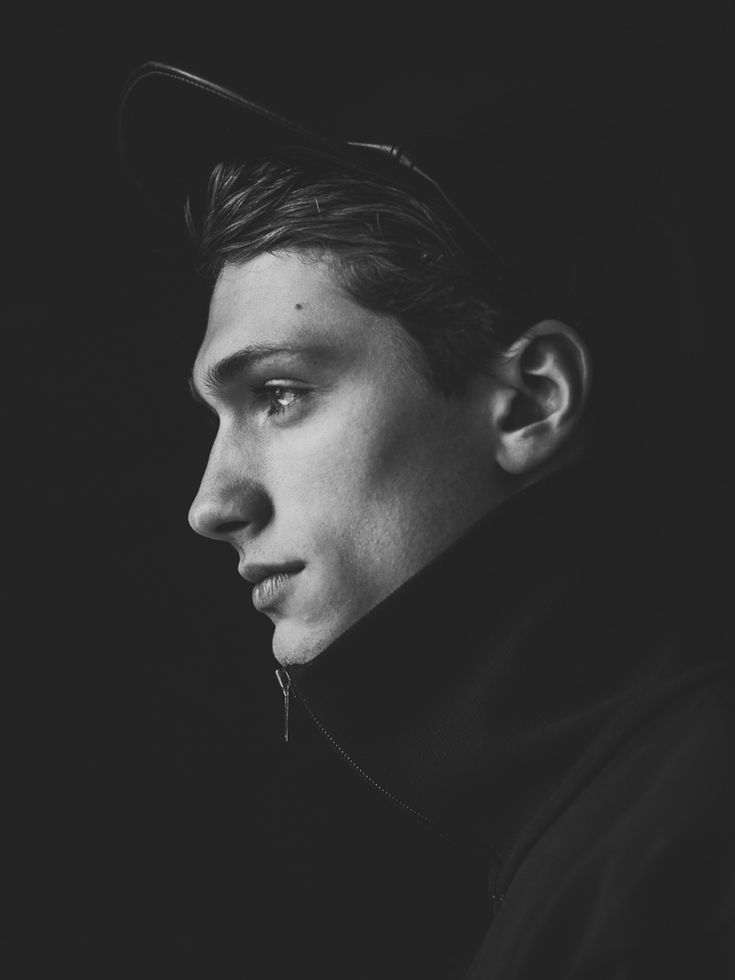
Gender: men